Sandomierz

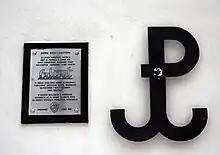
Memorial plaque at the site of the former secret printing house of the Polish resistance movement

In May 1942, the Jewish and Polish population were confined to a ghetto area and hundreds of Jews and Poles from around the region were brought there, increasing the population to more than 5000. In October 1942, about 3,000 prisoners were sent to Bełżec where they were immediately gassed. After that deportation, hundreds of Jews came out of hiding and others were sent to Sandomierz from elsewhere. Now the population was more than 6000 confined to another ghetto where as many as twelve people shared each room and some lived in the streets. Sanitary conditions were horrid and many became ill. Those who reported to the hospital were usually shot after a few days. Some prisoners during this time were sent to labor camps, but in January 1943, the SS and German police, surrounded the ghetto, set some houses on fire and bombed others. They rounded up 7,000 people, send a few hundred to a labor camp, and escorted the rest to the railway station, shooting hundreds en route. The trains took the prisoners to Treblinka where they were murdered by gas the same day. Poles who were not sent to camps were persecuted for helping Jews, some were even imprisoned for barely "transporting Jews illegally".